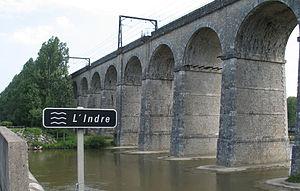
Cette liste des ponts les plus longs de France présente une liste de ponts de France possédant une portée supérieure à 100 mètres ou une longueur totale supérieure à 500 mètres.
La communauté de communes Touraine Vallée de l'Indre est un établissement public de coopération intercommunale créé le 1ᵉʳ janvier 2017 par fusion des anciennes communautés de communes du pays d'Azay-le-Rideau et du Val de l'Indre, complété par l'adhésion des communes de Sainte-Catherine-de-Fierbois et de Villeperdue.
Le viaduc de Monts est le pont par lequel la ligne ferroviaire de Paris-Austerlitz à Bordeaux-Saint-Jean franchit la vallée de l'Indre au point kilométrique 247+914 dans la commune de Monts.
La ligne de Paris-Austerlitz à Bordeaux-Saint-Jean est l'une des grandes lignes de chemin de fer radiales françaises partant de Paris en direction du Sud-Ouest. Elle était « la grande ligne de la Compagnie du chemin de fer de Paris à Orléans » et c'est l'une des plus anciennes lignes radiales françaises.